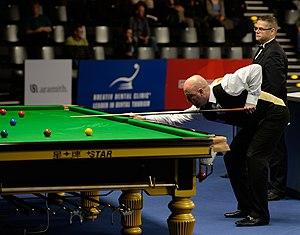
Mark King est un joueur professionnel anglais de snooker, né le 28 mars 1974 à Romford.